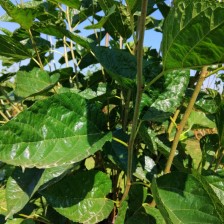
Variety: BlackOodTurkey